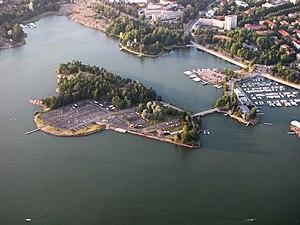
Rajasaari, est une île de Seurasaarenselkä à Helsinki en Finlande.
Humallahti est une baie de la Seurasaarenselkä à Helsinki en Finlande.